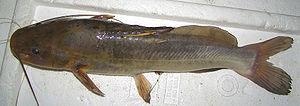
La province du Chaco est une subdivision de l'Argentine située au nord du pays. Elle est bordée à l'ouest par les provinces de Salta et de Santiago del Estero, au sud par celle de Santa Fe, au sud-est par celle de Corrientes et par le Paraguay et à l'est et au nord par la province de Formosa.
La province d'Entre Ríos est une province de l'Argentine située au nord de la province de Buenos Aires, au sud de la province de Corrientes, à l'est de la province de Santa Fe et à l'ouest de l'Uruguay.
Les Heptapteridés forment une famille de poissons-chats appartenant à l'ordre des Siluriformes.